WOSA

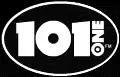
CD101 logo

WWCD began broadcasting on August 21, 1990. The first song played on the station was "Hello, Hello, Hello, Hello, Hello, (Petrol)" by the Dublin, Ireland band Something Happens. The station was long owned by Fun With Radio, LLC., whose founder, Roger Vaughn, purchased the station from Video Services in 1992. WWCD and its successor station, WWCD (102.5 FM), has always been either owned or operated by interests in metro Columbus, and is one of the few remaining independent radio stations in the U.S. playing alternative rock.